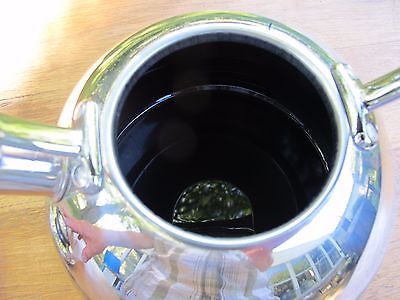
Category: kettle